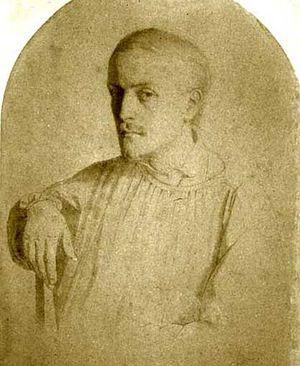
George Sand [ ʒɔʁʒ sɑ̃ːd], pseudonyme d'Amantine Aurore Lucile Dupin, par mariage baronne Dudevant, est une romancière, dramaturge, épistolière, critique littéraire et journaliste française, née à Paris le 1ᵉʳ juillet 1804 et morte au château de Nohant-Vic le 8 juin 1876. Elle compte parmi les écrivains les plus prolifiques, avec plus de 70 romans à son actif et 50 volumes d'œuvres diverses dont des nouvelles, des contes, des pièces de théâtre et des textes politiques.